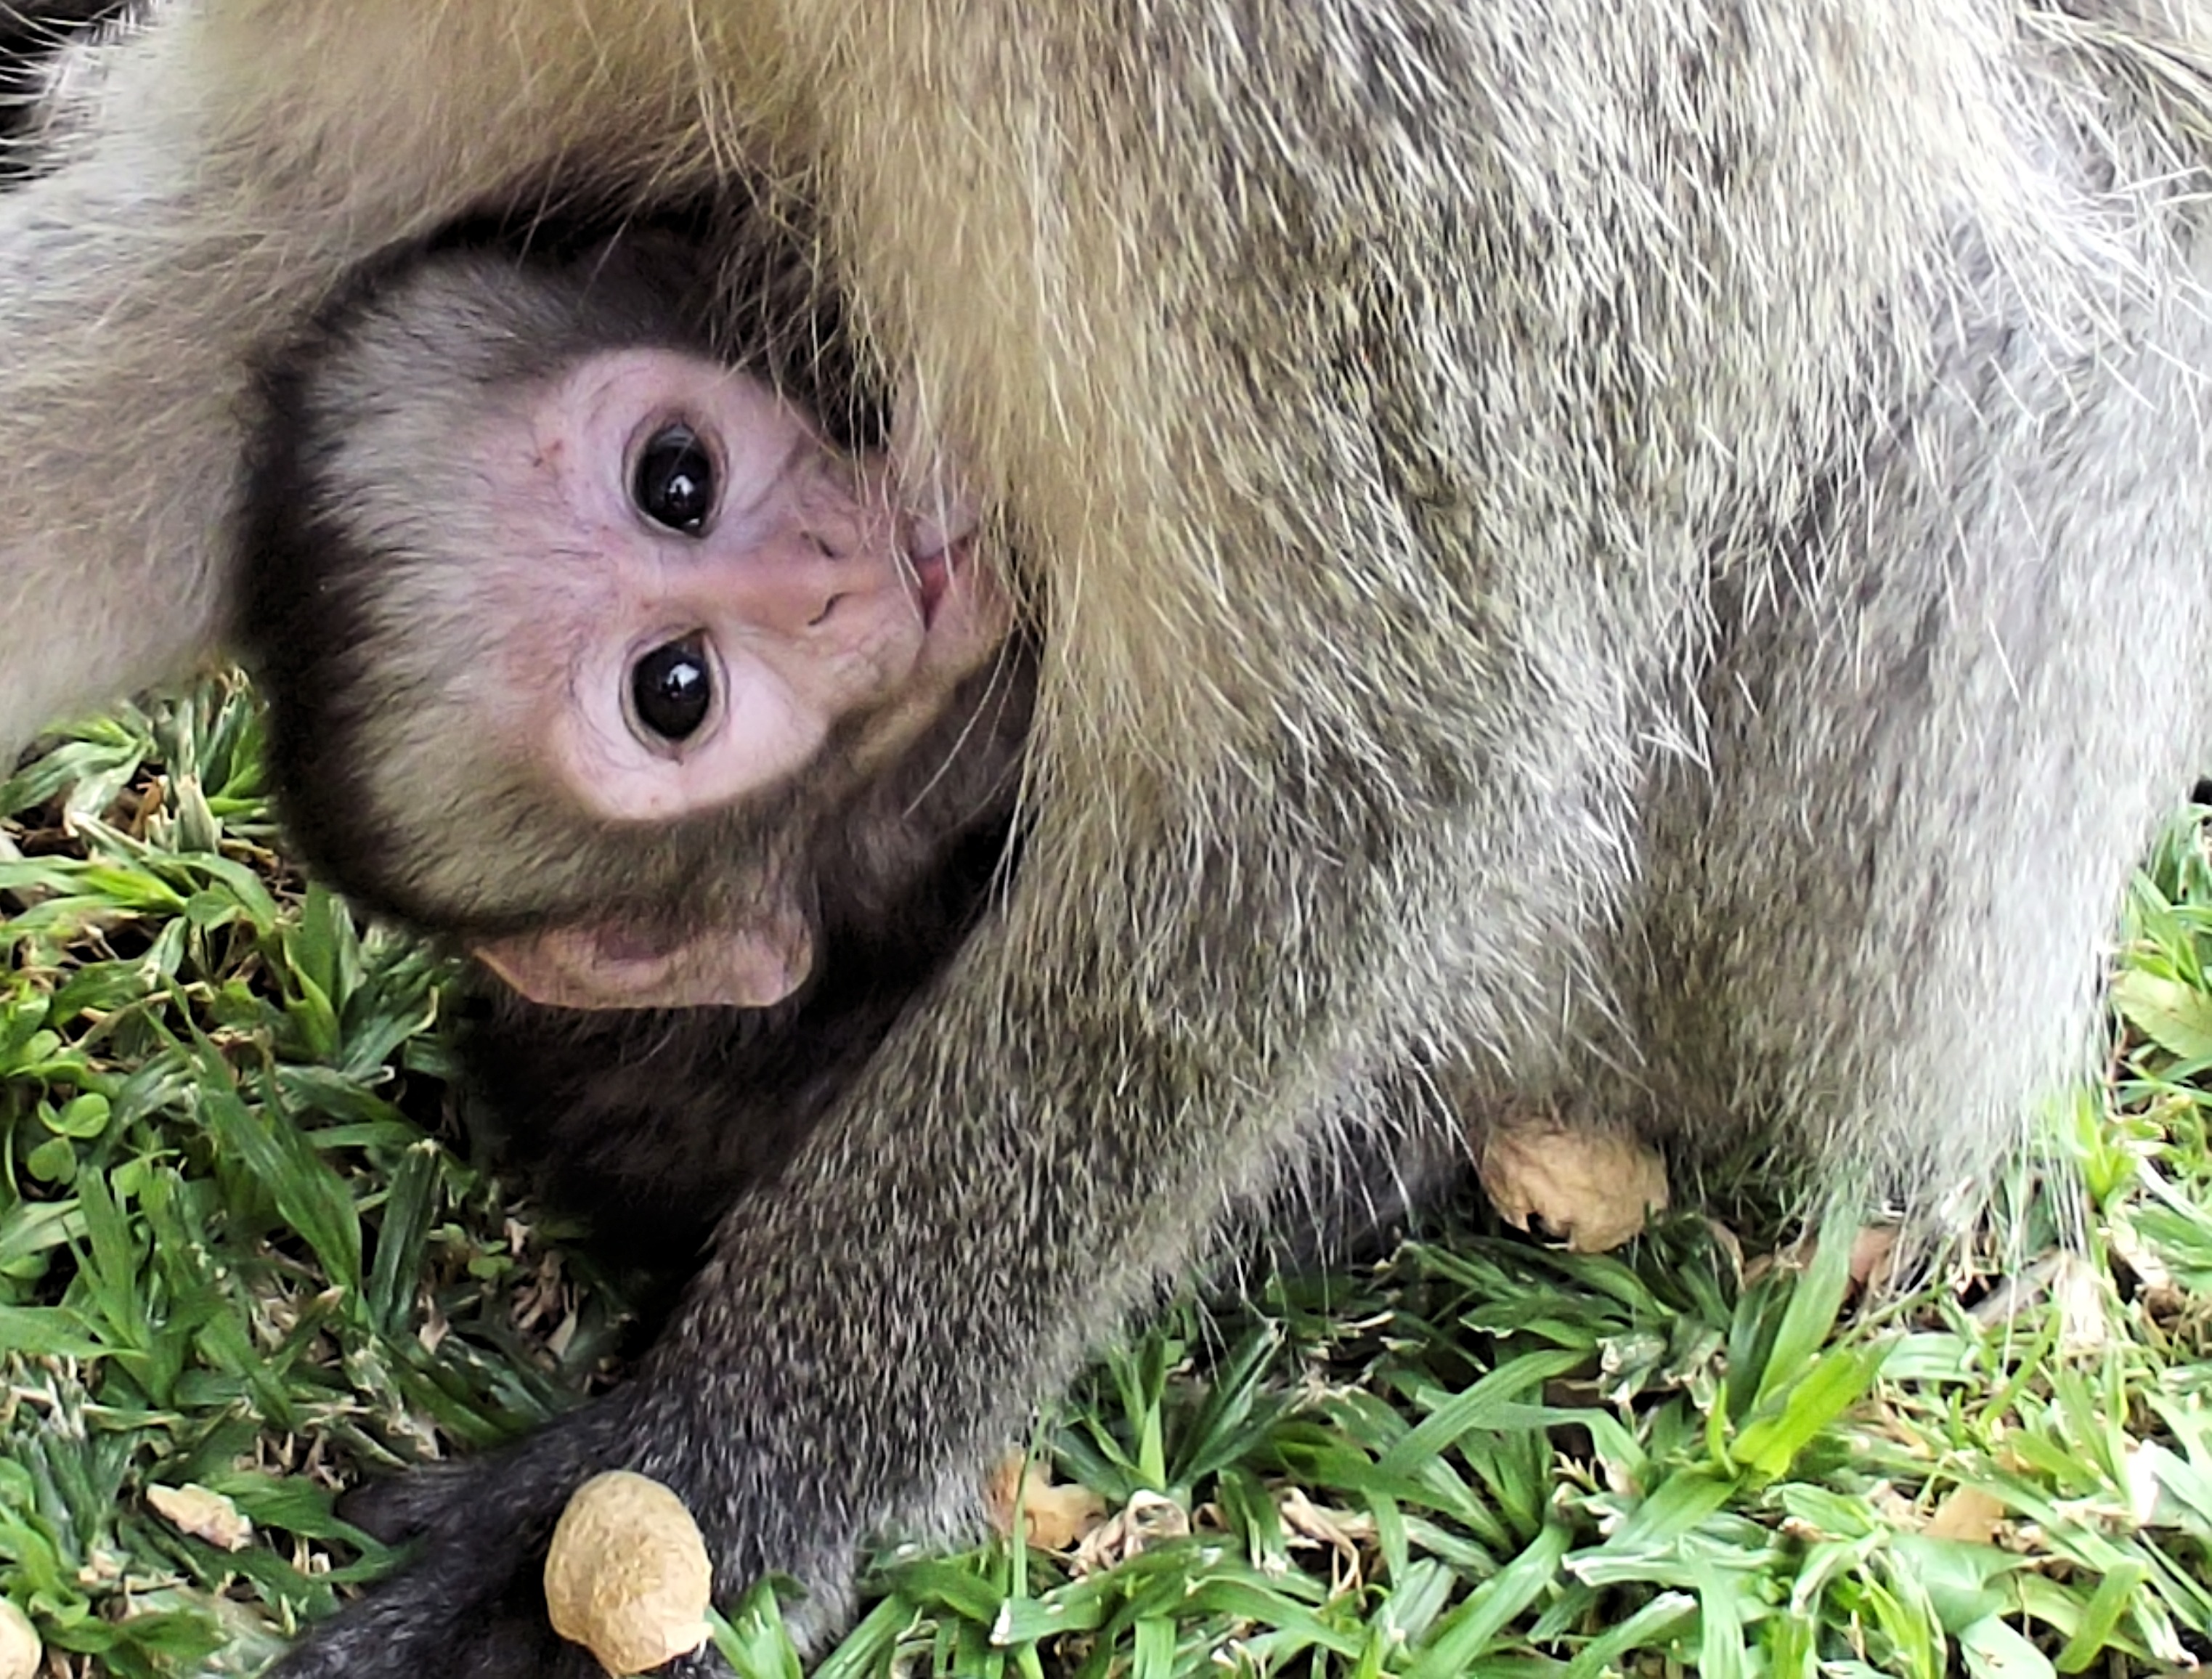
nature, animal, cute, wildlife, wild, feed, zoo, young, food, mammal, child, monkey, baby, fauna, primate, face, family, mother, baboon, vertebrate, joy, adorable, south africa, macaque, old world monkey, suckling, vervet, hartbeespoort, new world monkey, schoemansville